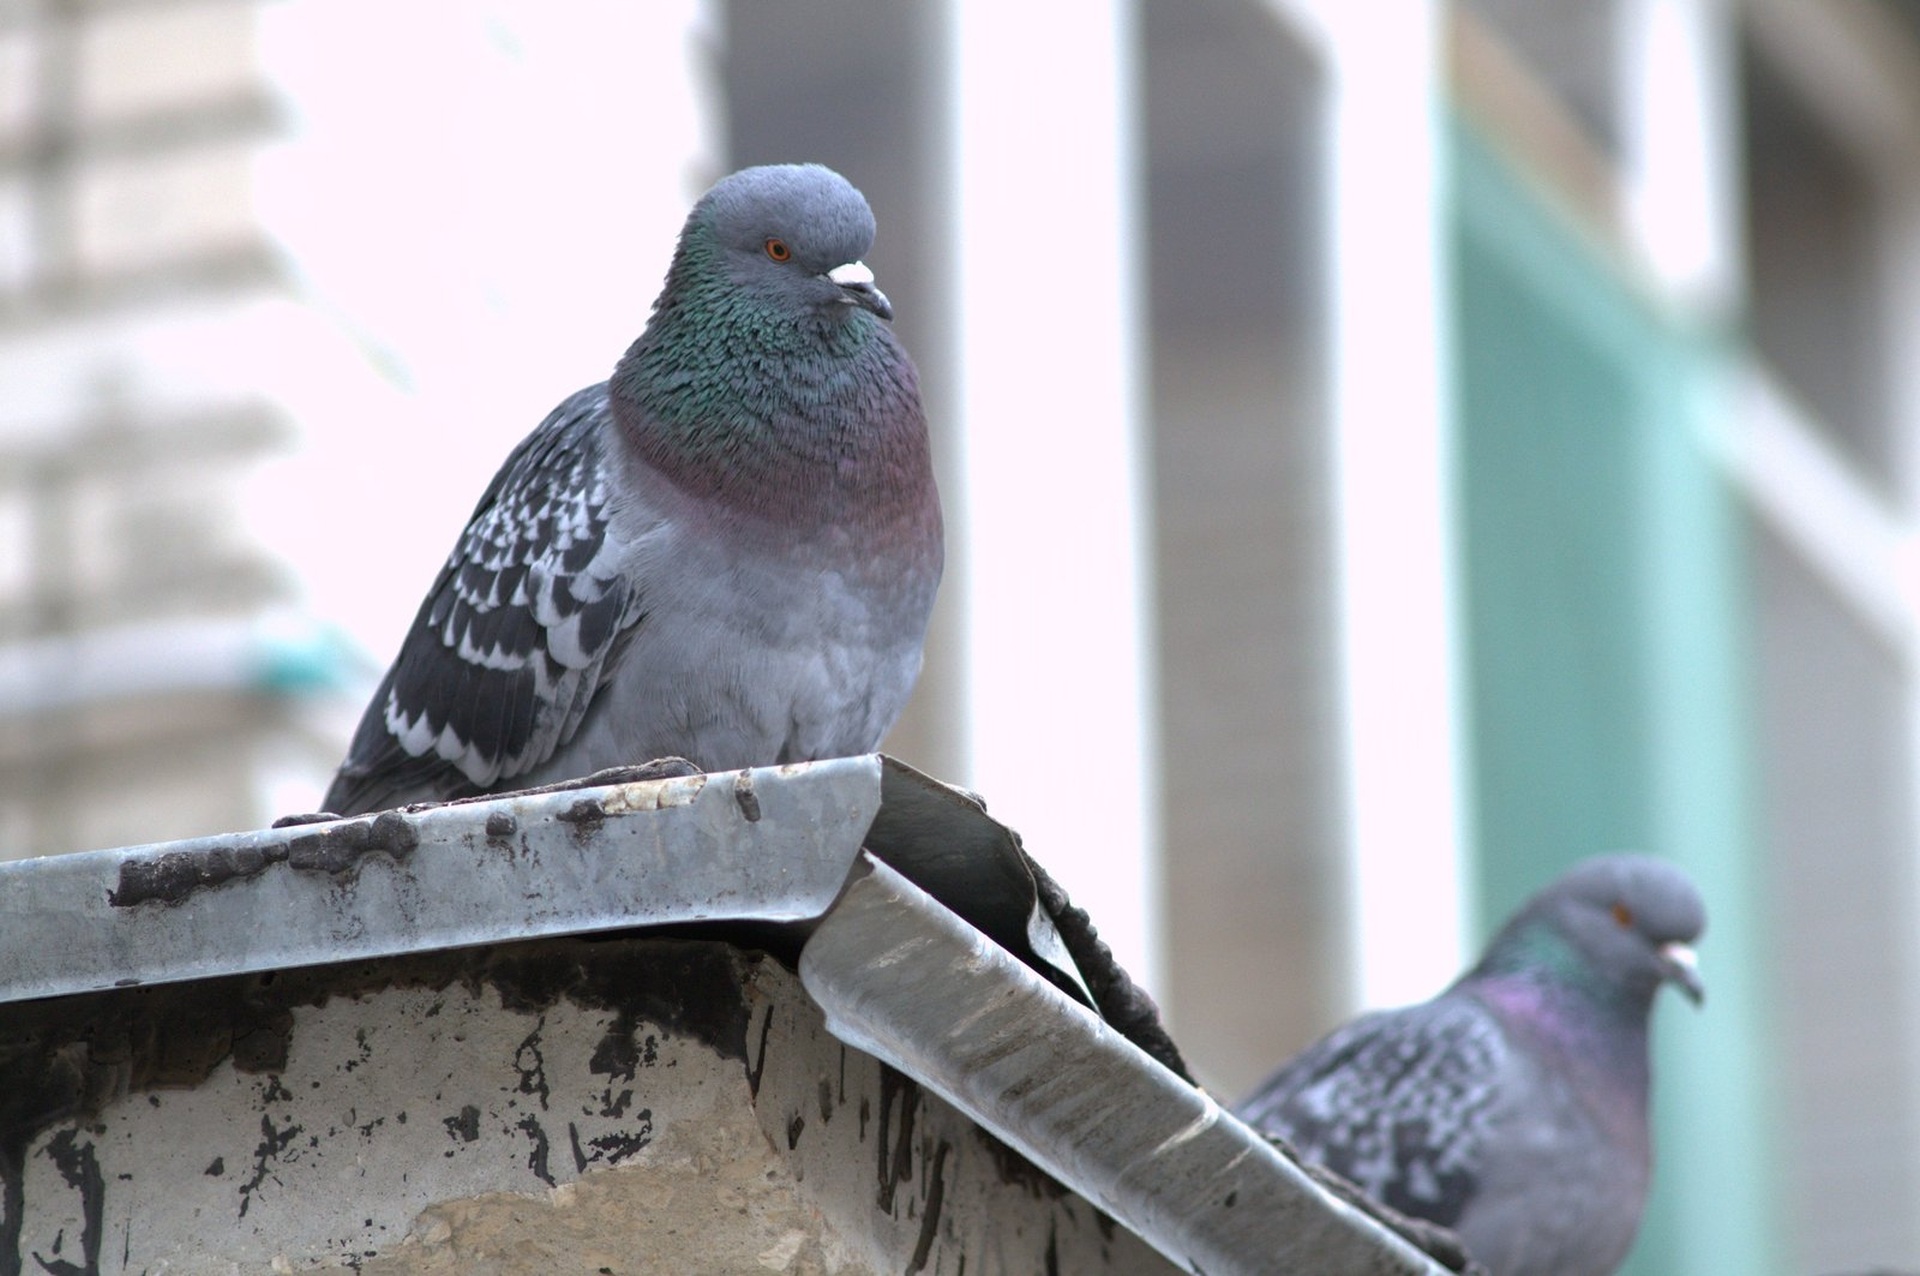
bird, wing, city, beak, fauna, dove, vertebrate, finch, parakeet, perching bird, pigeons and doves, stock dove, common pet parakeet